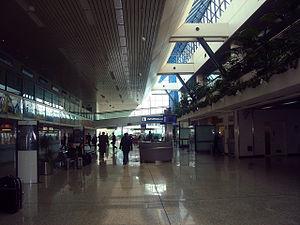
L'aéroport international de Sarajevo également connu sous le nom de aéroport de Butmir code AITA : SJJ • code OACI : LQSA est un aéroport bosnien situé à Sarajevo, la capitale du pays. Il s'agit du plus grand aéroport en termes de destinations et de passagers. Ainsi, si en 2011, l'aéroport a été utilisé par 600 000 passagers, en 2019, c'est près d'1,2 millions de passagers qui ont transité par cet aéroport.